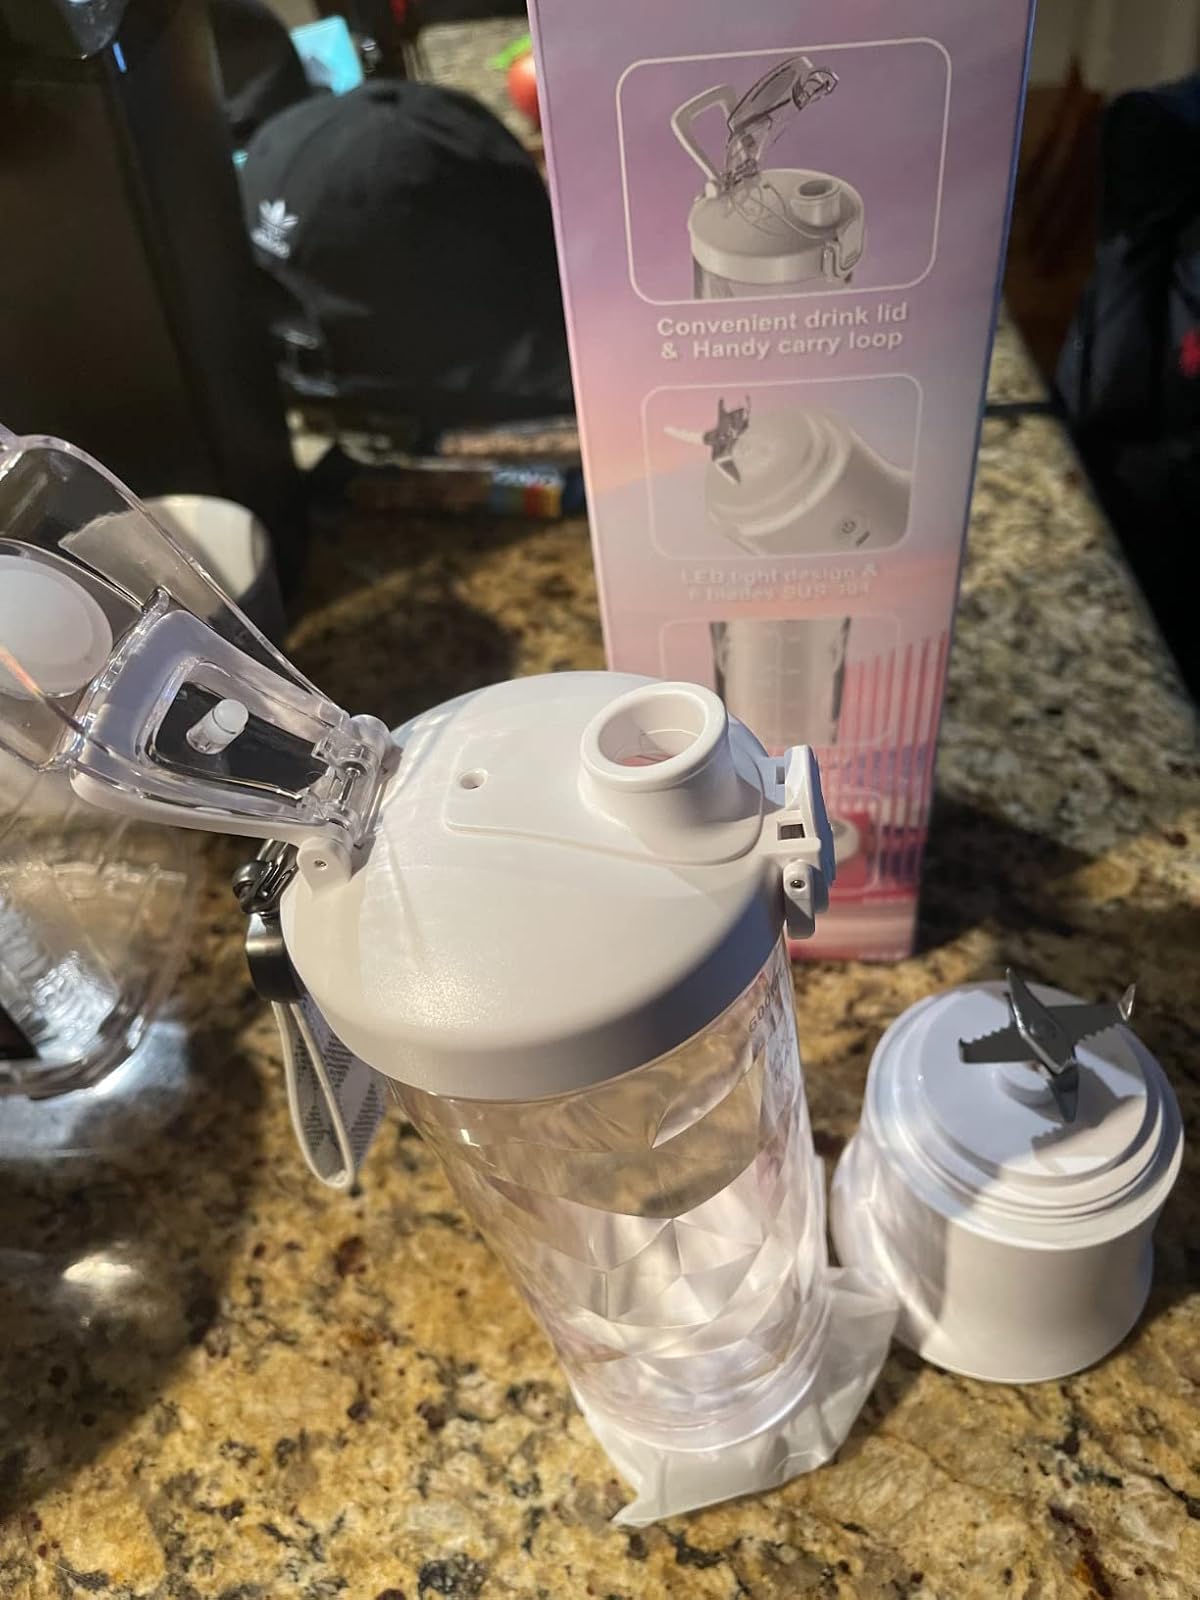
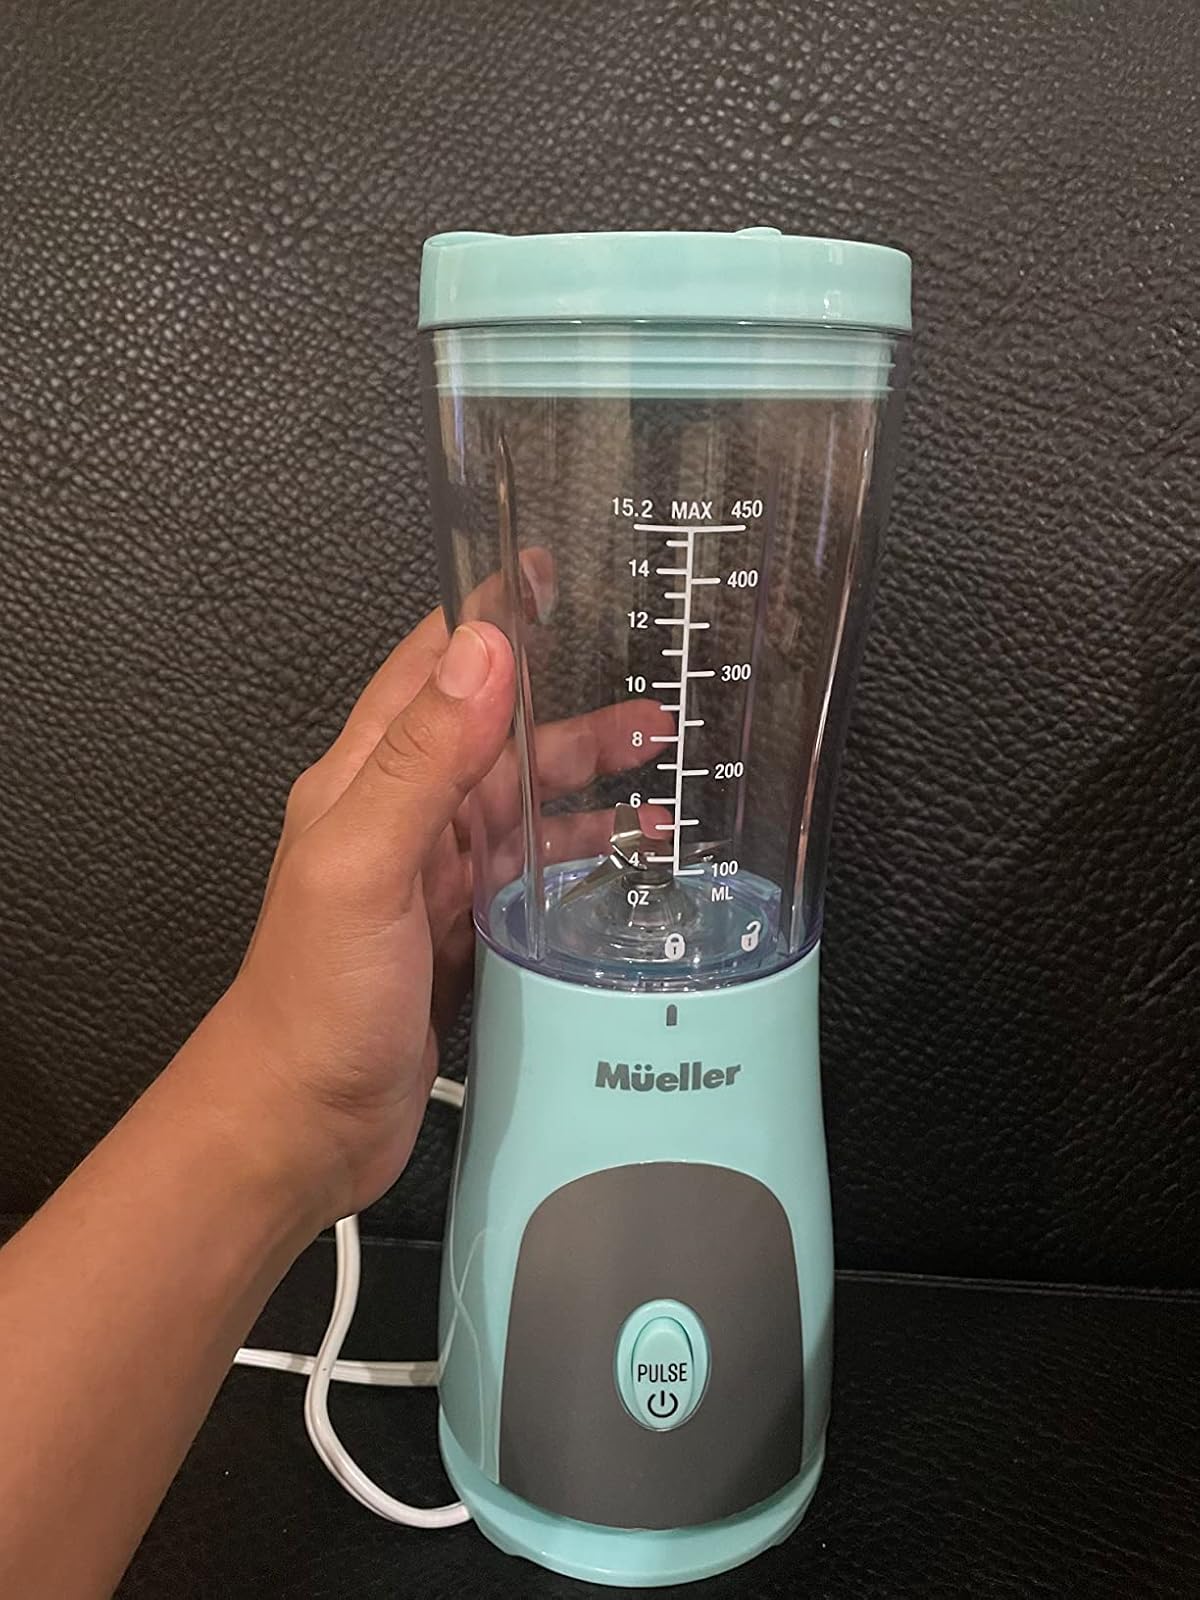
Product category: items_blender
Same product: no